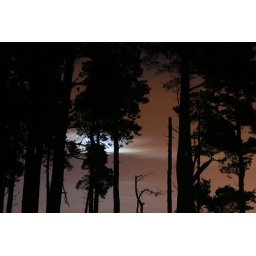
the trees cut sharp silhouettes against the night sky